Dance to Death

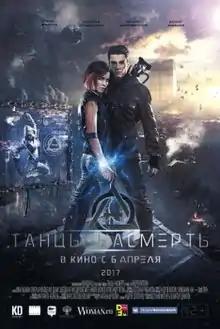

Dance to Death is a 2017 Russian science fiction film directed by Andrei Volgin.